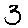
Label: 3